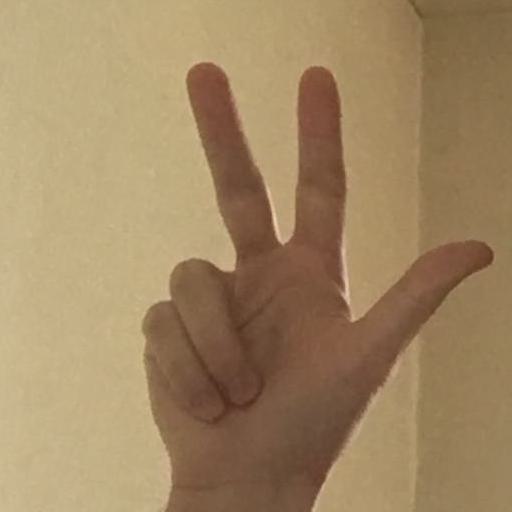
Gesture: three2